Amelia Van Buren

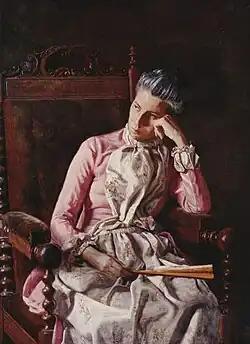
"Miss Amelia Van Buren" by Thomas Eakins, c. 1891

Her talent soon led Eakins to tutor her personally, including controversial lessons using nude models, male and female. In 1885–86, several of Eakins's former art students (including Thomas Pollock Anshutz and Colin Campbell Cooper) conspired to have Eakins fired from the Pennsylvania Academy of Fine Arts. They approached the Academy's Committee on Instruction, and made numerous charges against Eakins. They alleged that Eakins had used female students, including Van Buren, as nude models. Another highly inflammatory charge was that Van Buren had asked Eakins a question regarding pelvic movements, which Eakins answered by removing his pants and demonstrating the movements. He later insisted that the episode was completely professional in nature. The committee left Eakins under the impression that the charges had been filed by Van Buren, who had moved to Detroit to recover from neurasthenia. That, however, was not the case, as she greatly respected Eakins and in years to come would defend him at every opportunity, as well as express pride in owning pieces of his artwork.